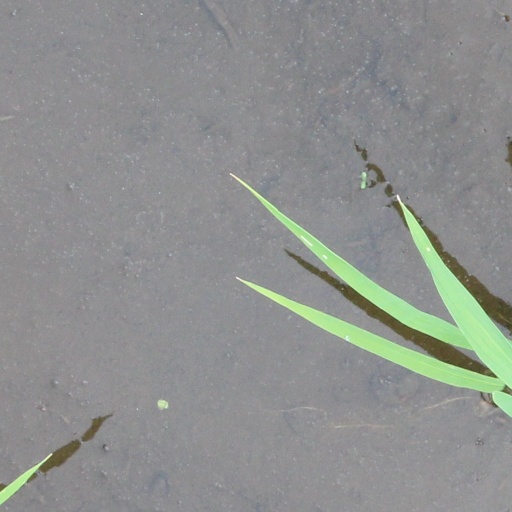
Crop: rice